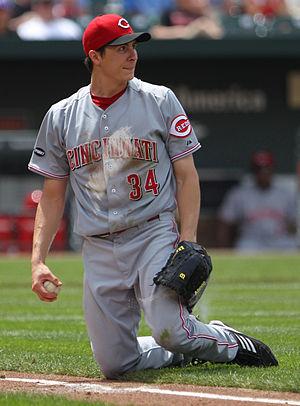
David Dewitt « Homer » Bailey, né le 3 mai 1986 à La Grange aux États-Unis, est un lanceur droitier de baseball évoluant en Ligue majeure pour les Reds de Cincinnati.
La saison 2014 des Reds de Cincinnati est la 133ᵉ saison en Ligue majeure de baseball et la 125ᵉ en Ligue nationale pour cette franchise.